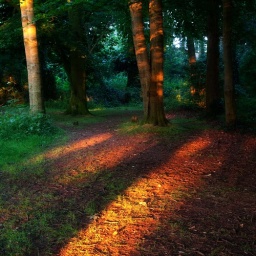
Beautiful evening sunlight shining on the trees in the woodland on Killiney Hill, close to the car park.